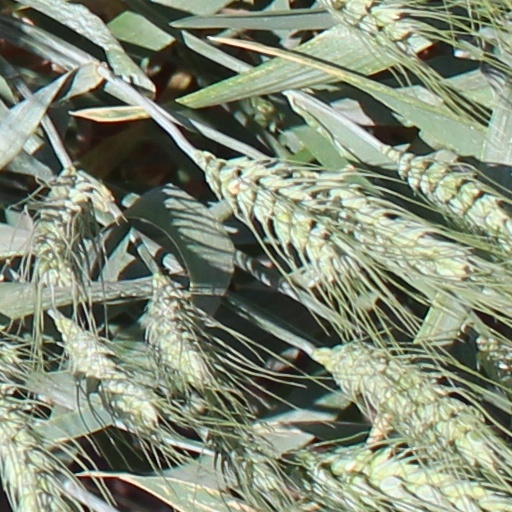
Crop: wheat